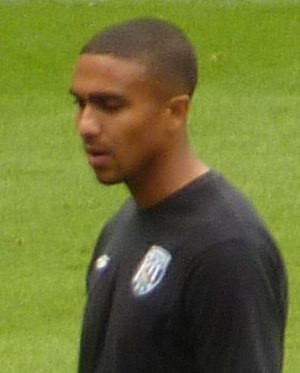
Jerome Thomas
Jerome Thomas
Jerome William Thomas er en engelsk tidligere fodboldspiller, der spillede som midtbanespiller. Gennem karrieren spillede han blandt andet for West Bromwich samt for London-klubberne Arsenal F.C., Queens Park Rangers og Charlton.